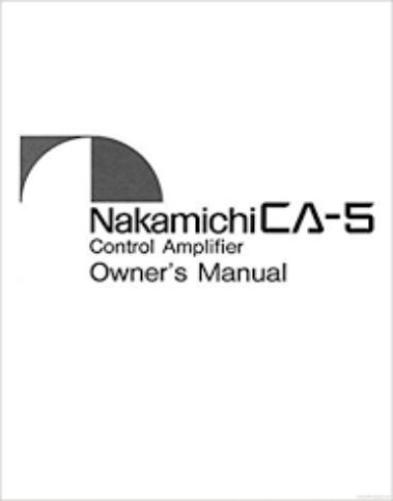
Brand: nakamichi-1
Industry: Necessities